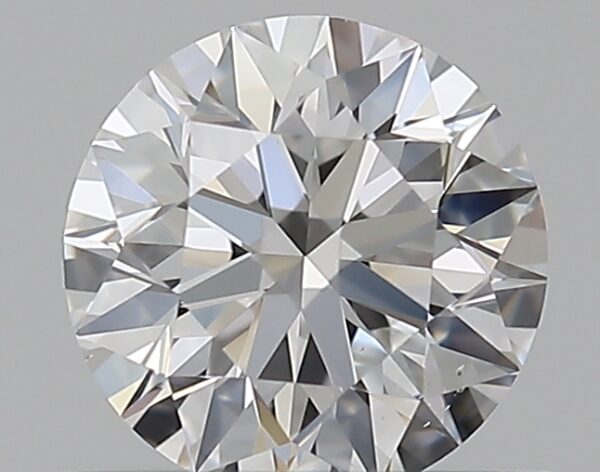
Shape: round
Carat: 0.5
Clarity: VS1
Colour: E
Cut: EX
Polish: EX
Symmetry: EX
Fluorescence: N
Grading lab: GIA
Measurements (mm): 5.07 x 5.09 x 3.18